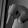
ASL letter: Q